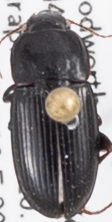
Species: Harpalus opacipennis
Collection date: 2020-06-30
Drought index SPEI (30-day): -2.09
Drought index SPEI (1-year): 1.466
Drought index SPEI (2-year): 1.28